Bibliography of Jacques Rivette

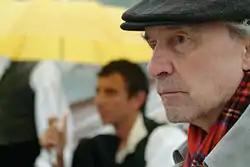
Rivette in 2006

This is a bibliography of articles and books by or about the director and film critic Jacques Rivette.